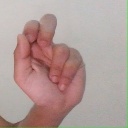
अक्षर: ढ